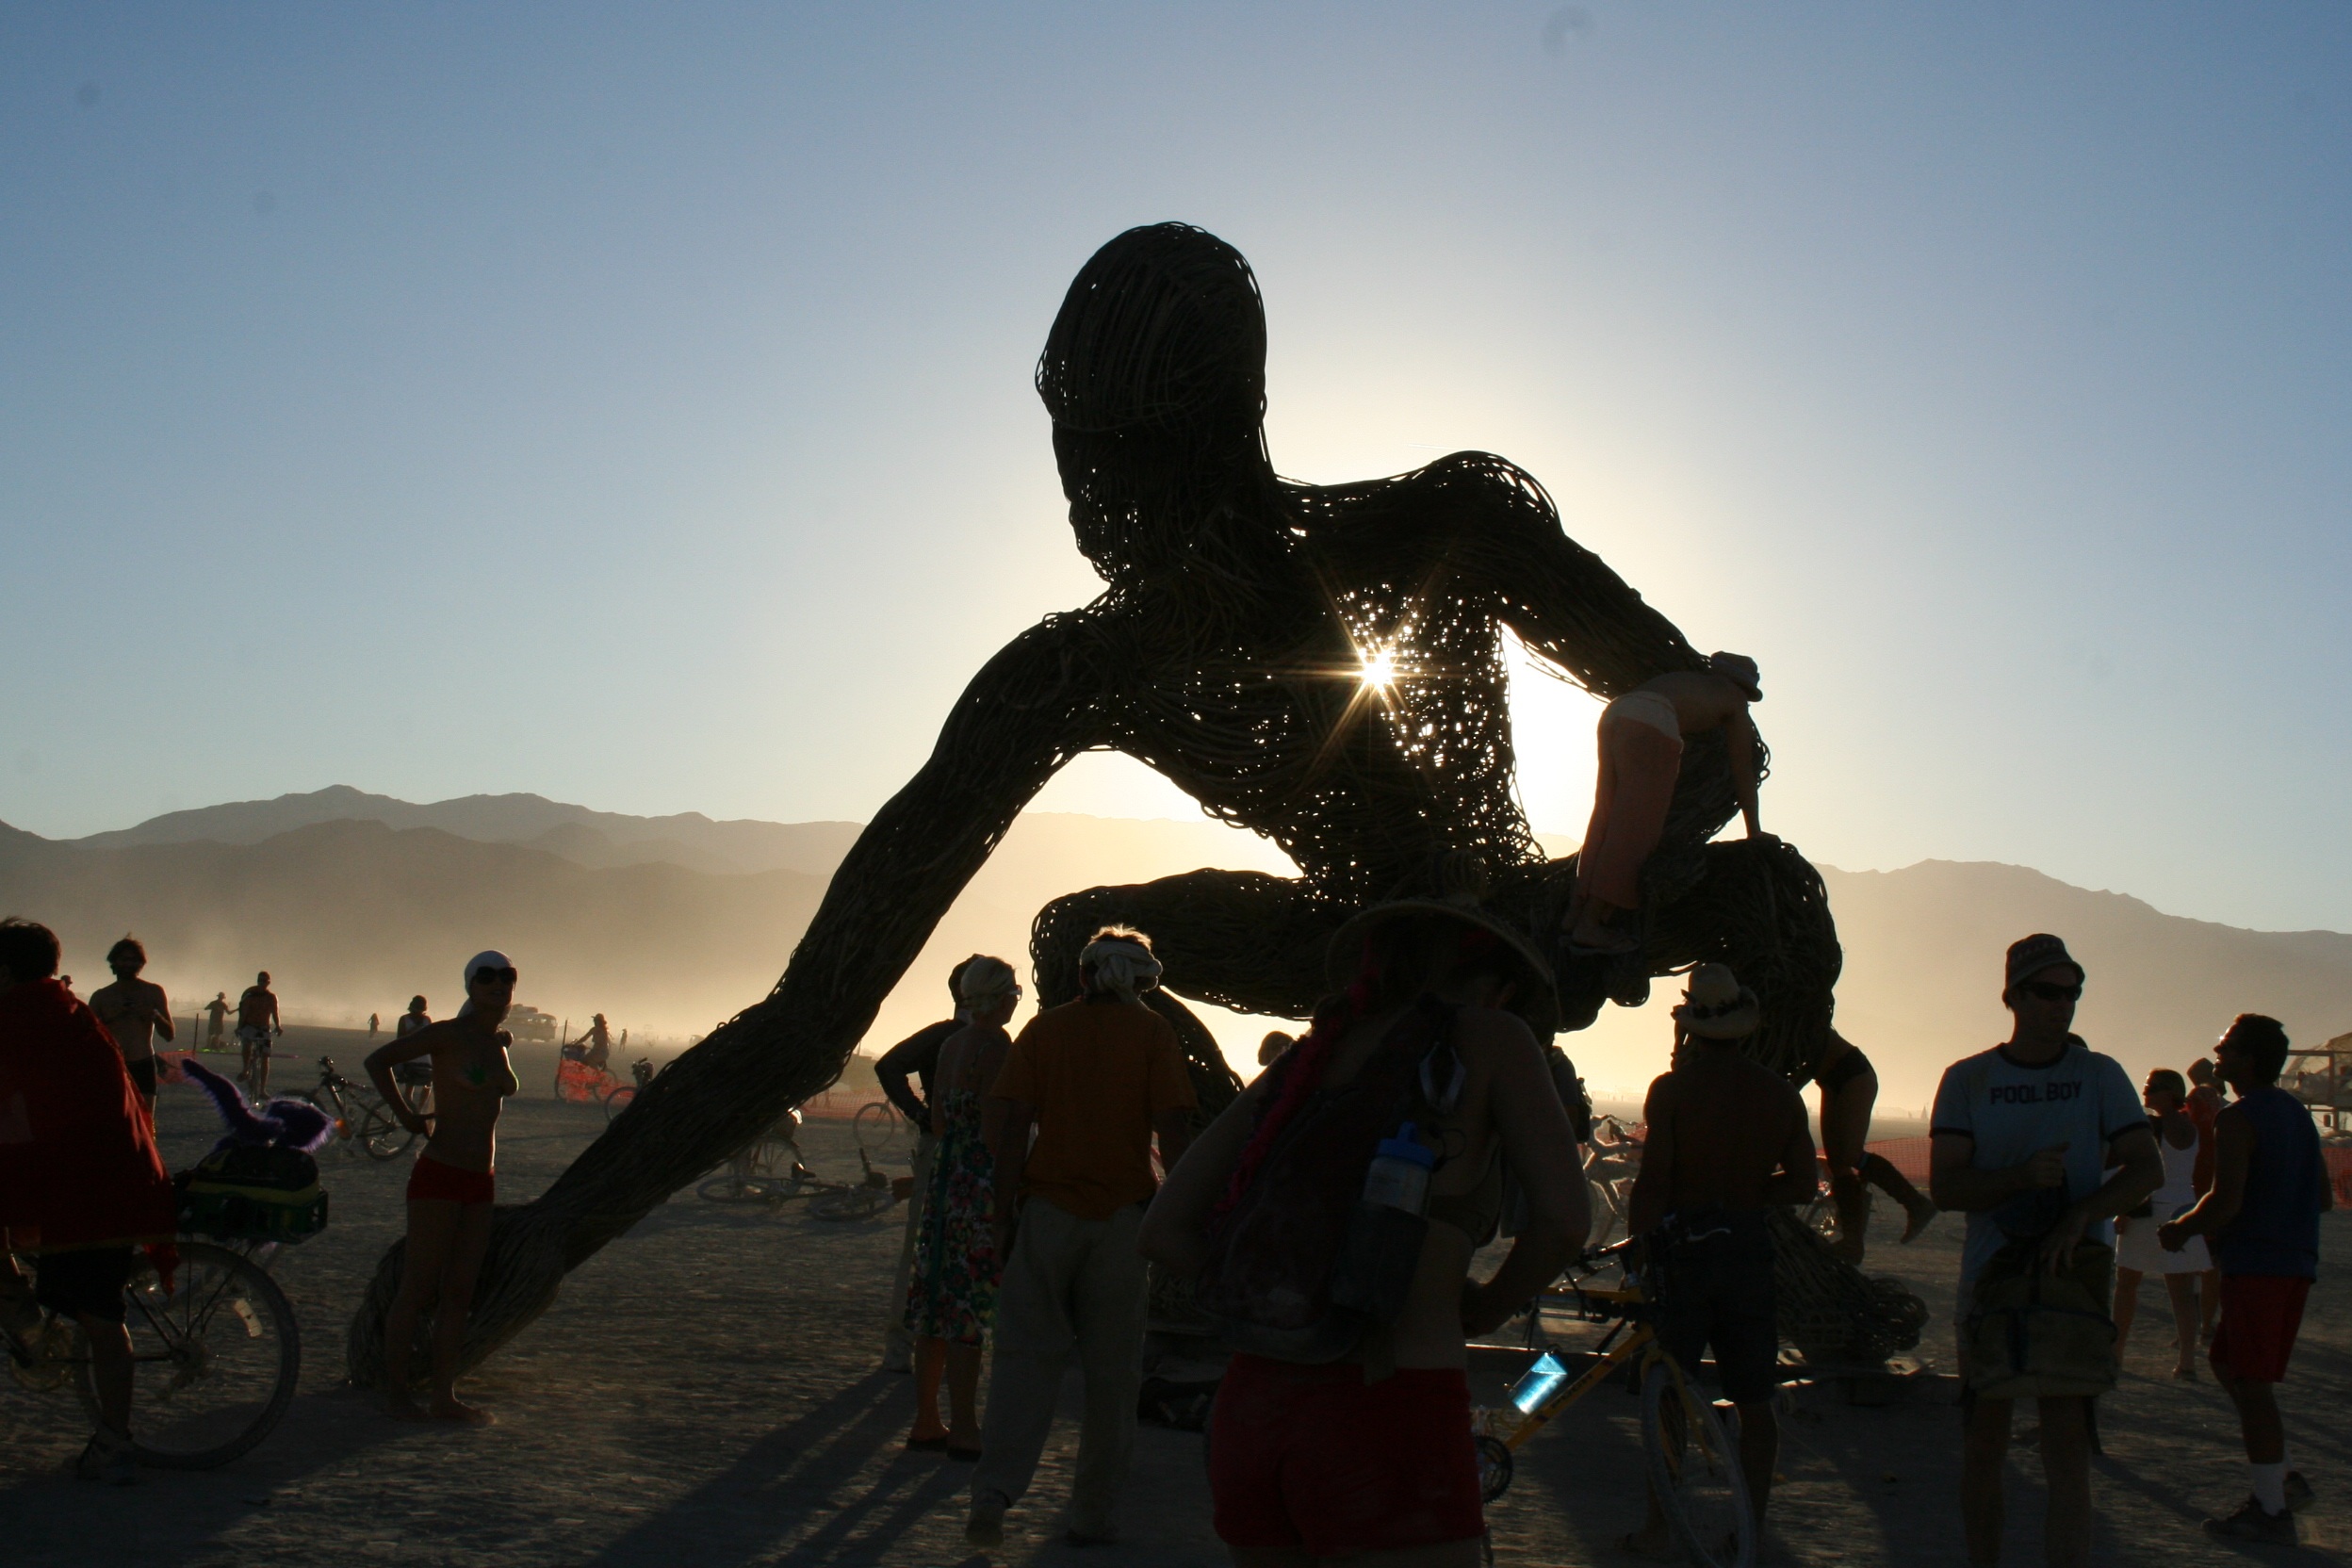
people, travel, art work, sculpture, giant, burning man, crude awakening, star heart